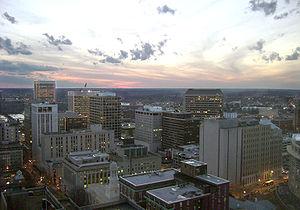
La Virginie, officiellement le Commonwealth de Virginie est un État des États-Unis. Il s'agit de l'un des quatre États des États-Unis à porter le titre de Commonwealth. Historiquement rattaché au Sud des États-Unis, sa capitale actuelle est Richmond. Il est limitrophe, au nord, du Maryland et du district de Columbia, au sud, de la Caroline du Nord et du Tennessee, à l'ouest, du Kentucky et de la Virginie-Occidentale, et est bordée à l'est par la baie de Chesapeake et l'océan Atlantique.